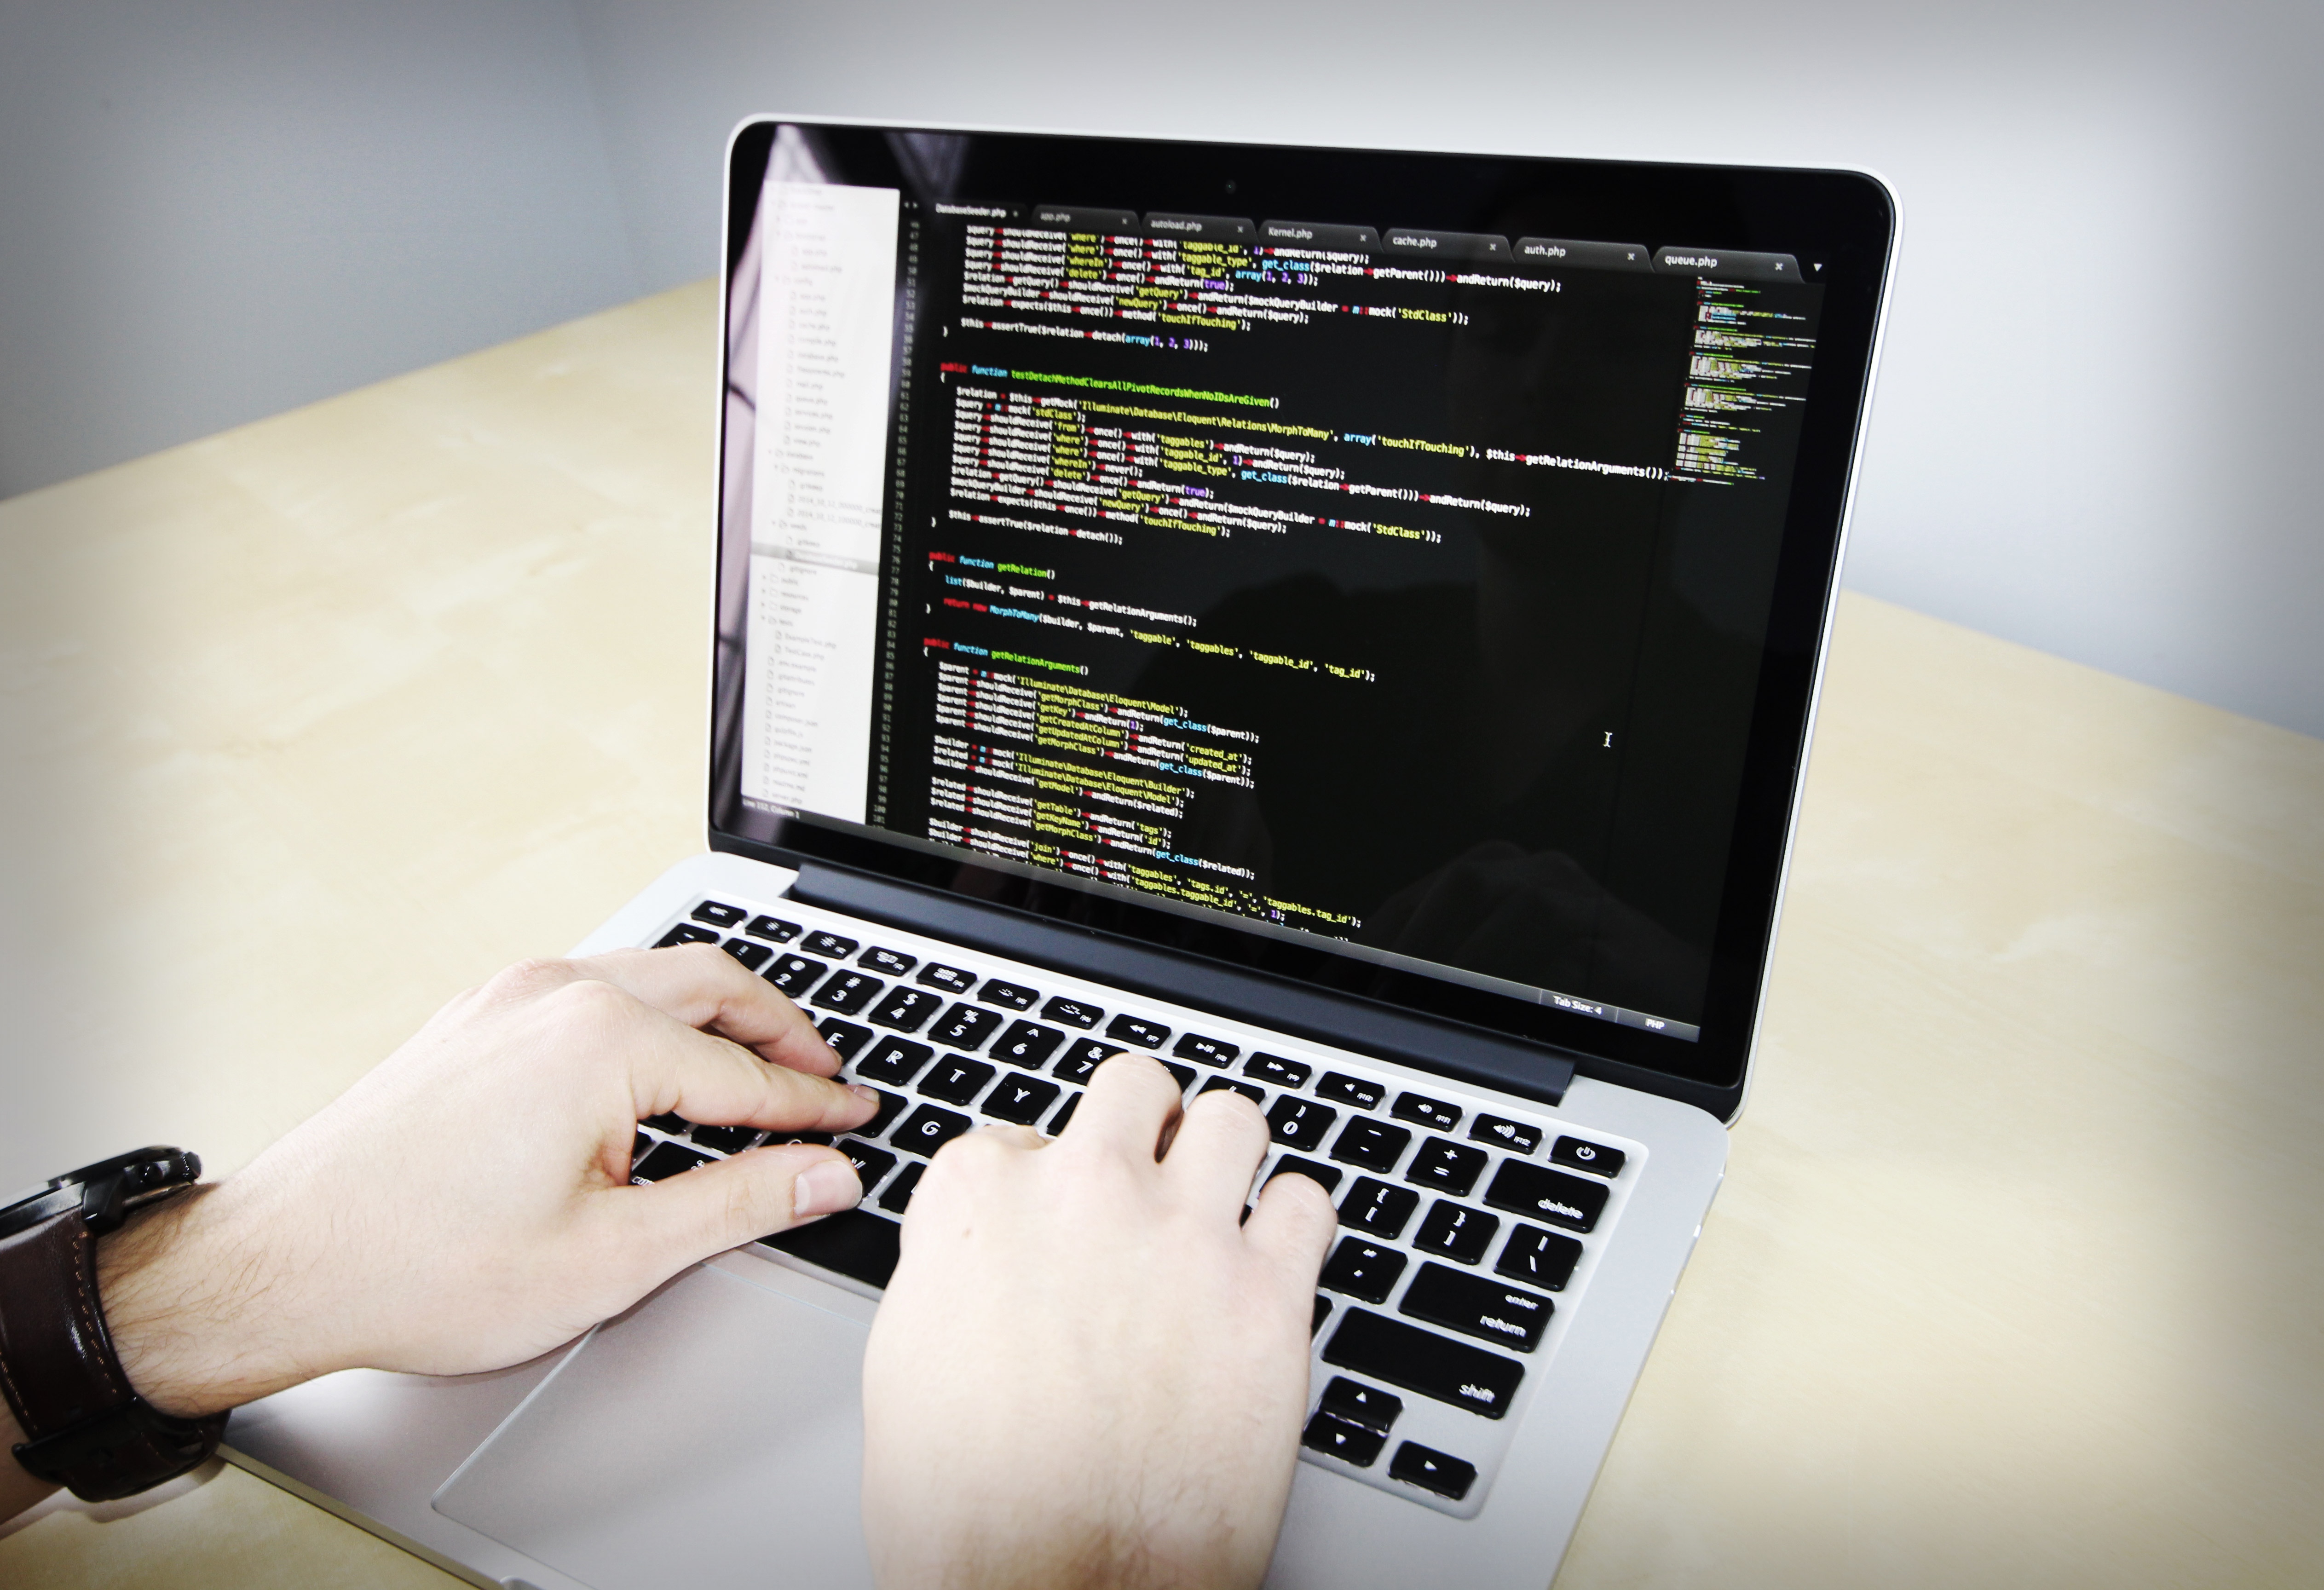
technology, laptop, electronic device, computer, hand, font, personal computer, netbook, gadget, computer keyboard, software engineering, mobile device